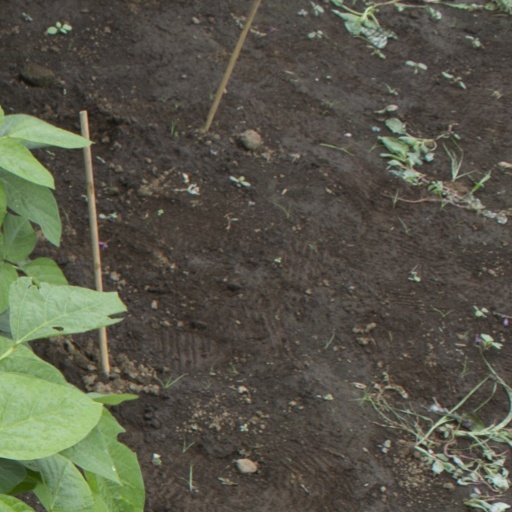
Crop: soybean